Boulton Paul Atlantic

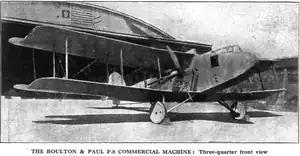
Boulton Paul P.8

The Boulton & Paul P.8 Atlantic was Boulton & Paul's attempt to adapt their well-performing Bourges bomber into an airliner. They hoped to gain publicity for it by winning the outstanding prize for the first non-stop Atlantic crossing but a first flight accident made them miss their opportunity. Two were built but none sold as airliners.